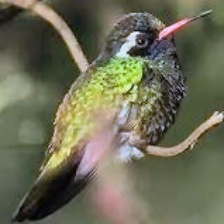
Species: WHITE EARED HUMMINGBIRD
Scientific name: BASILINNA LEUCOTIS
ImageNet parent category: hummingbird